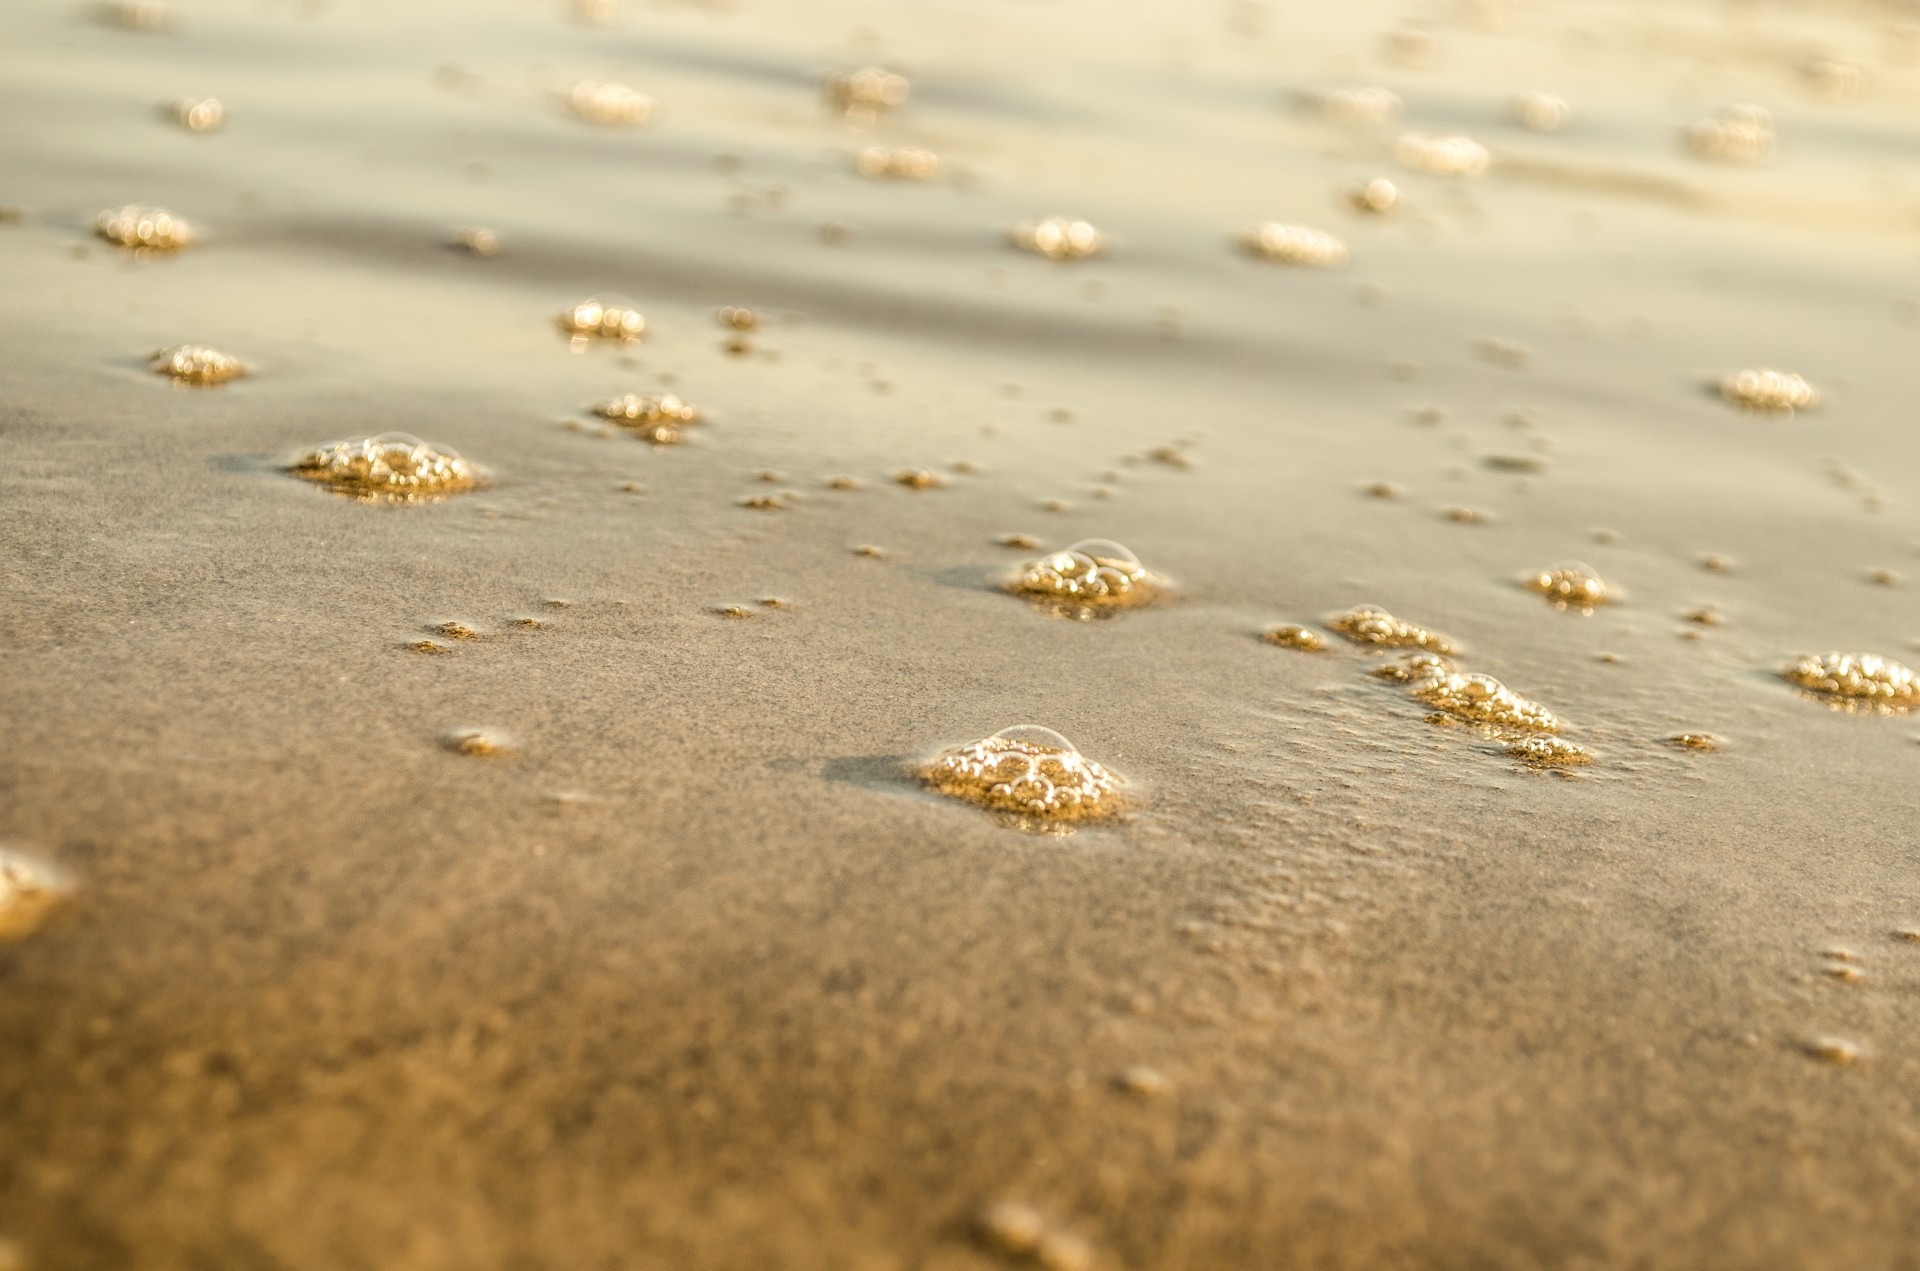
beach, sea, nature, sand, rock, liquid, light, sunlight, morning, leaf, round, coastline, foam, environment, pattern, green, reflection, flowing, dirt, natural, dirty, environmental, health, material, bubble, circle, close up, froth, cool, foamy, detail, pollution, hygiene, macro photography, boiling, polluted, grass family